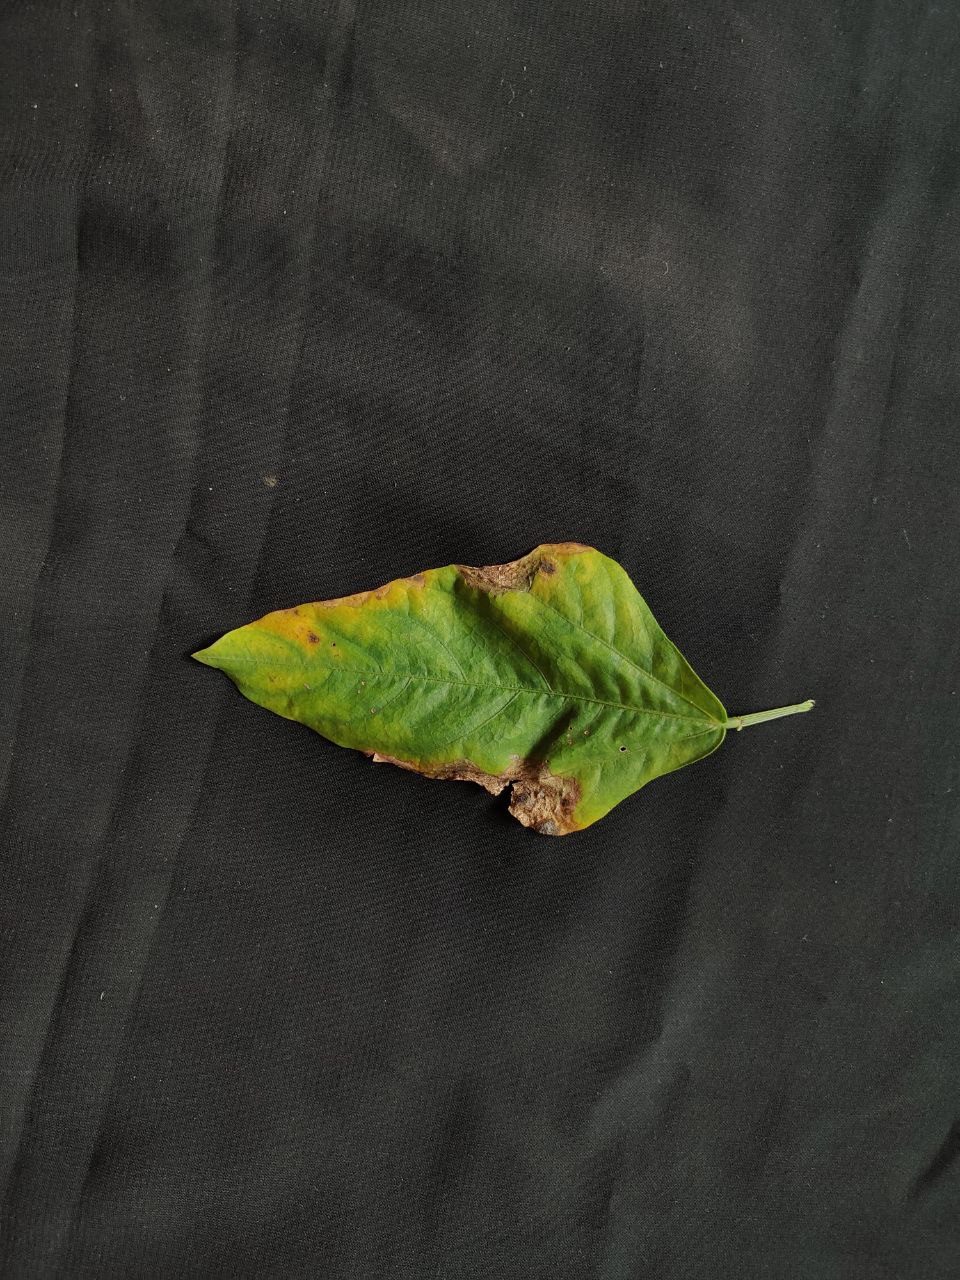
Crop: cowpea
Leaf condition: Bacterial wilt